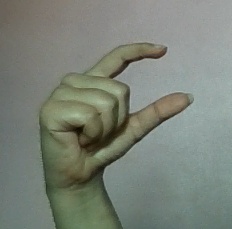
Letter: dal